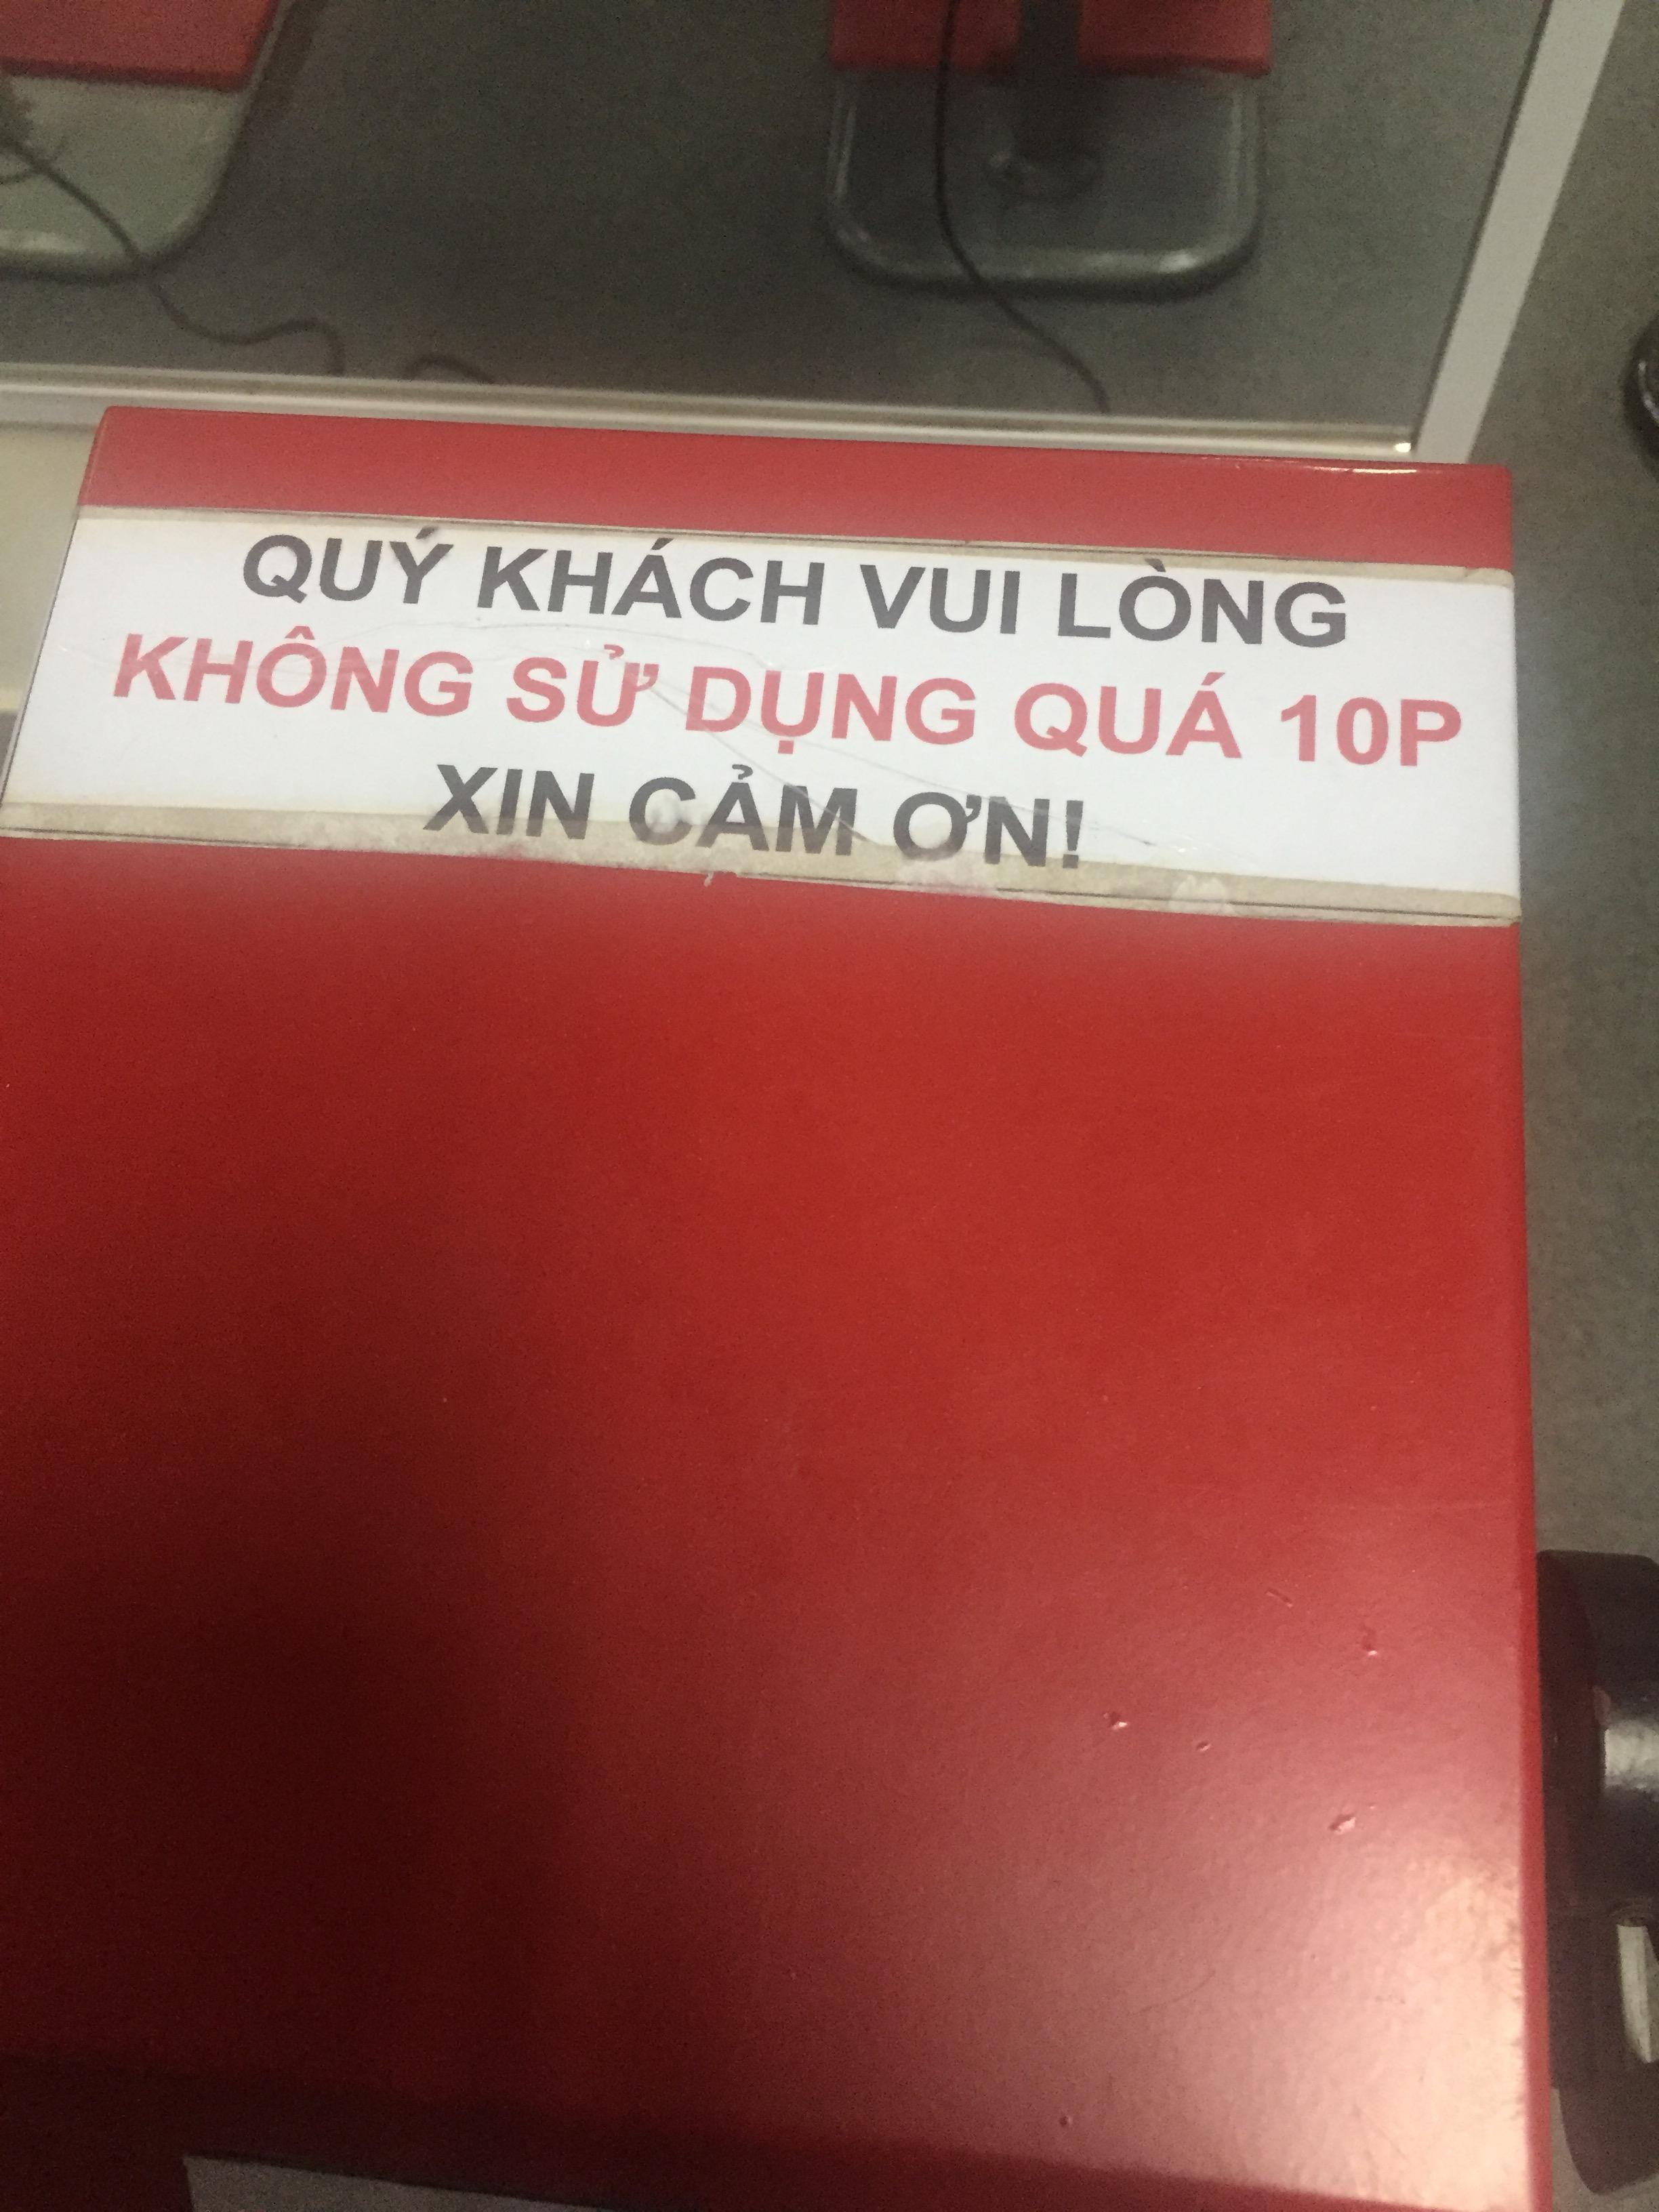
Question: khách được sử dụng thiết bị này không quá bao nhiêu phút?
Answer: khách được sử dụng thiết bị này không quá 10 phút